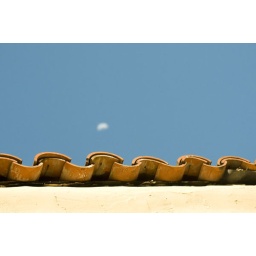
The moon above the roof of the 1920s Spanish style building where I live.